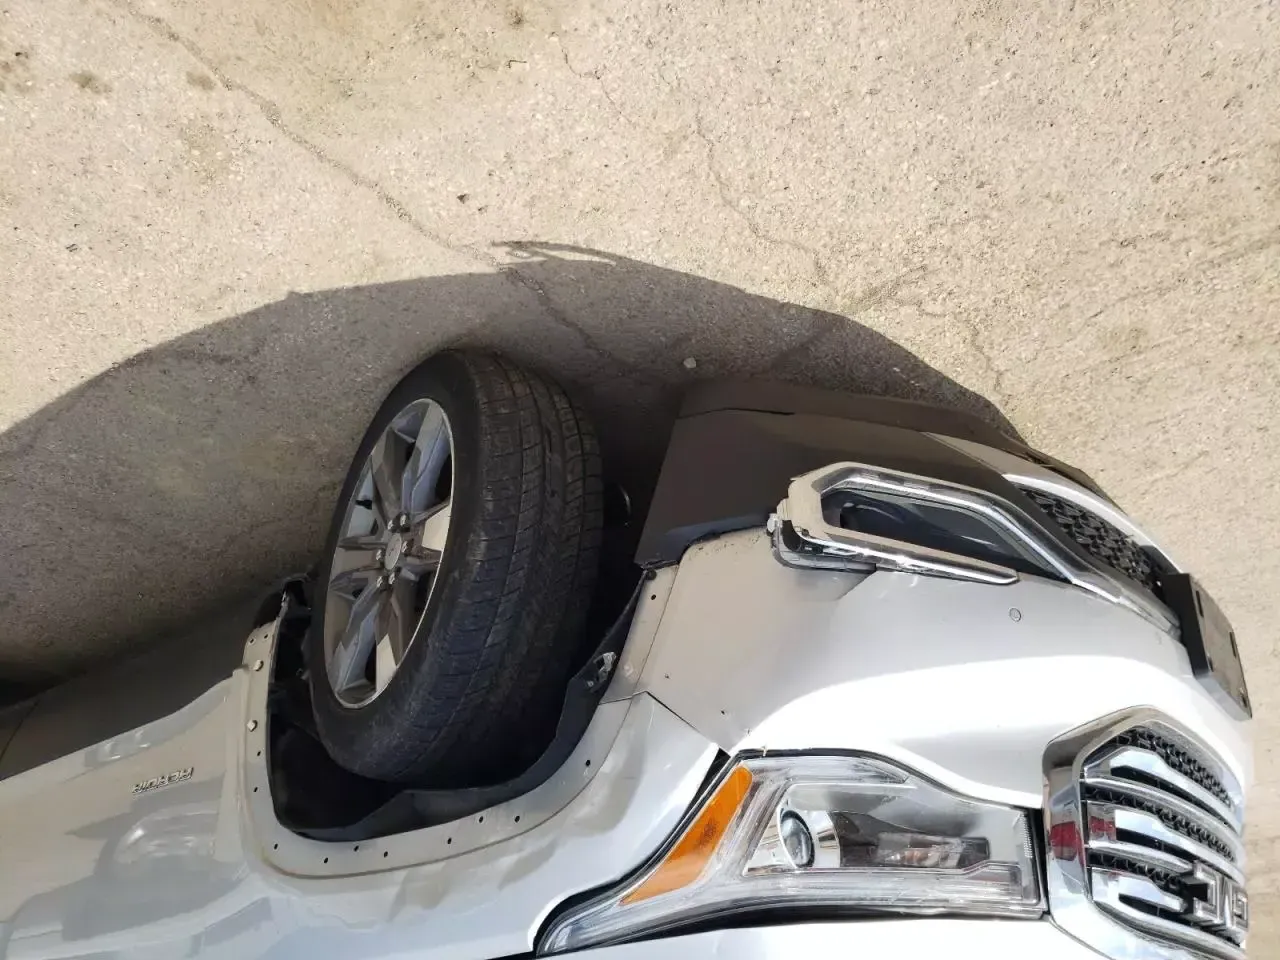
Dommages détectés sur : pare-choc avant, aile avant gauche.
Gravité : mineur